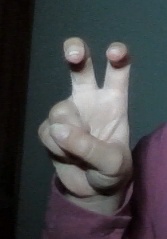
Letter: toot